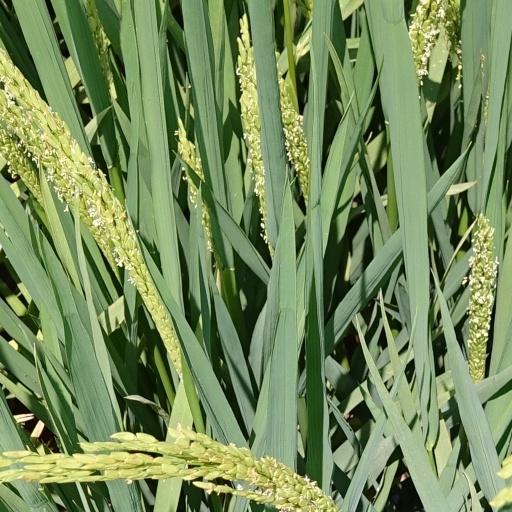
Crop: rice